Adonia

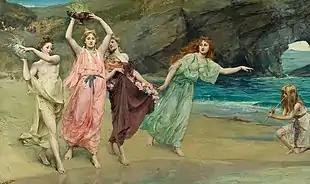
"The Gardens of Adonis" (1888) by John Reinhard Weguelin depicts the casting of the gardens of Adonis into the sea at the end of the Adonia.

The main feature of the festival at Athens were the "Gardens of Adonis", broken pieces of terracotta which had lettuce and fennel seeds sown in them. These seeds sprouted, but soon withered and died. Though most scholars say that these gardens withered due to being exposed to the heat of the summer, Dillon, who believes that the Adonia was held in the spring, says that the plants instead failed because they could not take root in the shallow soil held by the terracotta shards. In support of this, he cites Diogenianus, who says that in the Gardens of Adonis, seedlings "wither quickly because they have not taken root". In ancient Greece, the phrase "Gardens of Adonis" was used proverbially to refer to something "trivial and wasteful".